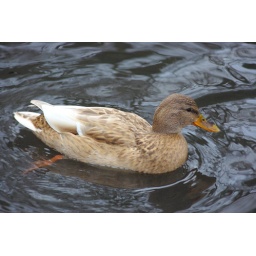
A walk to Cwmbran boating lake resulting in some duck pictures.